Irbis-E

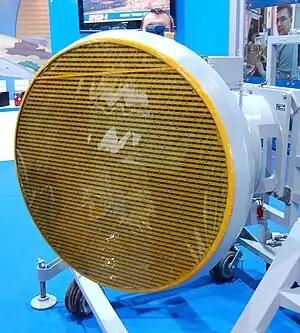

Irbis-E (Snow Leopard) is a Russian multi-mode, hybrid passive electronically scanned array radar system developed by Tikhomirov NIIP for the Sukhoi Su-35 multi-purpose fighter aircraft. NIIP developed the Irbis-E radar from the N011M Bars radar system used on Sukhoi Su-30MKI aircraft.